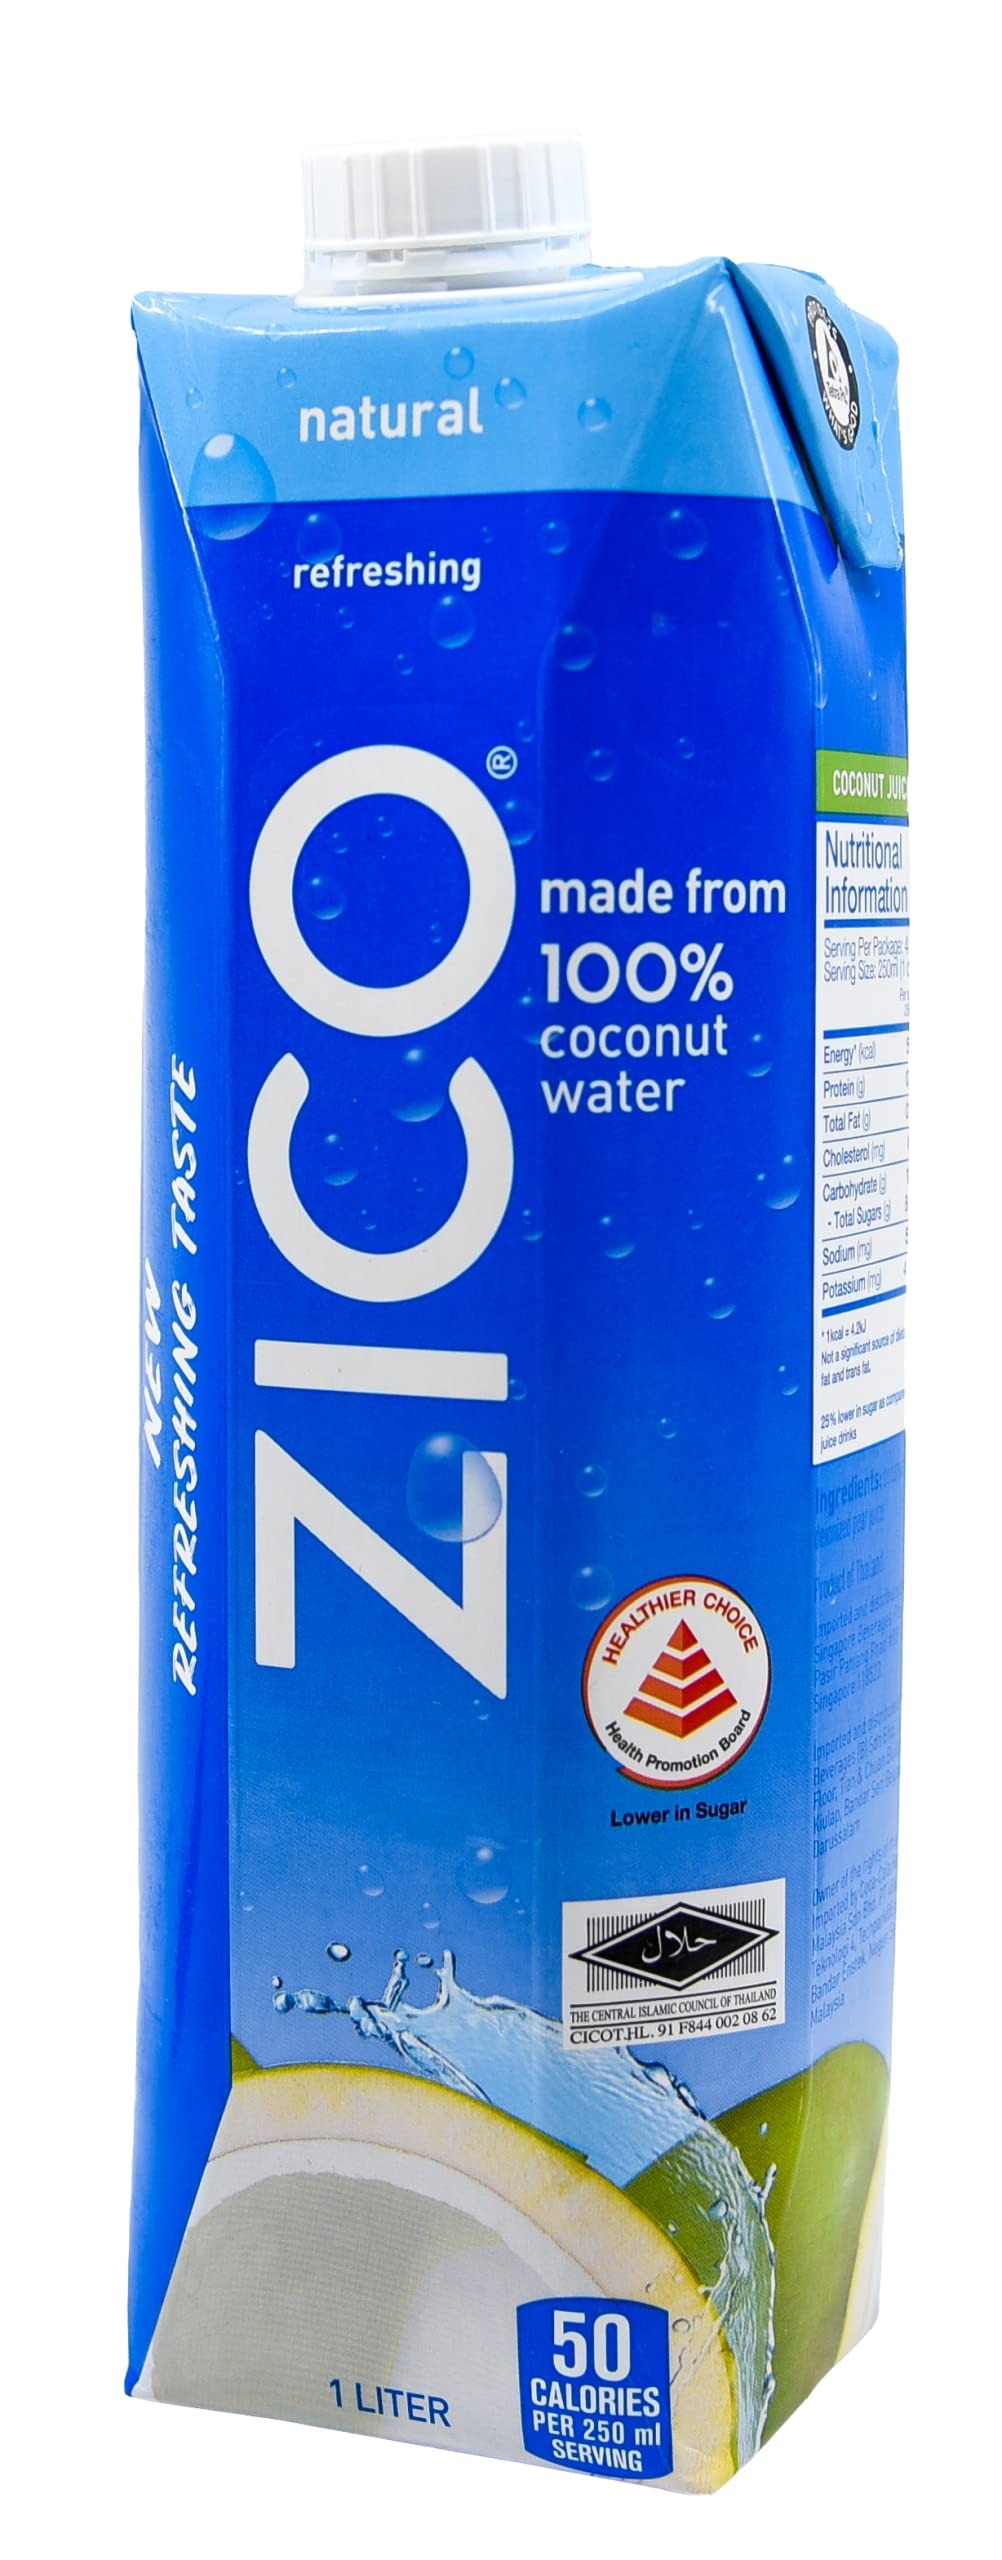
Item Name: Zico Pure Premium Coconut Water, Natural, 33.8 Ounce
Value: 33.8
Unit: Fl Oz

Price: 7